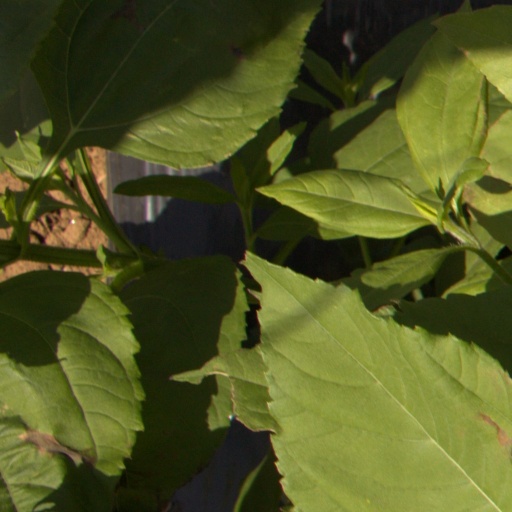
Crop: Jerusalem artichoke